List of birds of the United States

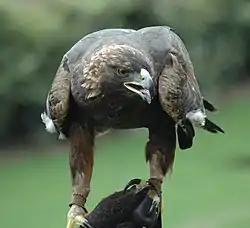
A five-year-old golden eagle

Order: PelecaniformesFamily: Threskiornithidae